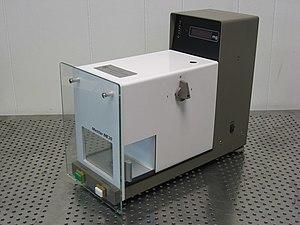
Mettler Toledo est un des principaux fabricants mondial de balances de précision, d'instruments de mesure et d'analyse. Mettler Toledo est une société Suisse, à capitaux Américains, fondée en 1945 par Erhard Mettler, et dont le siège social se situe aujourd'hui à Greifensee. Mettler Toledo est le nom de marque alors que Mettler Toledo est le nom de la société. Elle emploie environ seize mille employés aujourd'hui pour un chiffre d'affaires de 2,935 milliards de dollars US pour l'exercice 2018.